Banks, Alabama

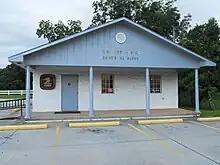
Banks Post Office (ZIP Code:36005)

As of the 2010 Census Banks had a population of 179. The racial and ethic composition of the population was 69.3% white, 24.6% black or African American, 2.2% Native American, 1.1% from some other race, 2.8% reporting two or more races and 1.1% Hispanic or Latino from any race.